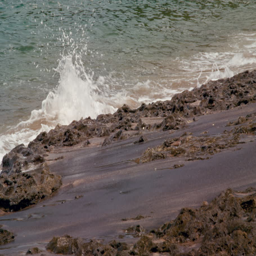
a bird walks along the ocean shore